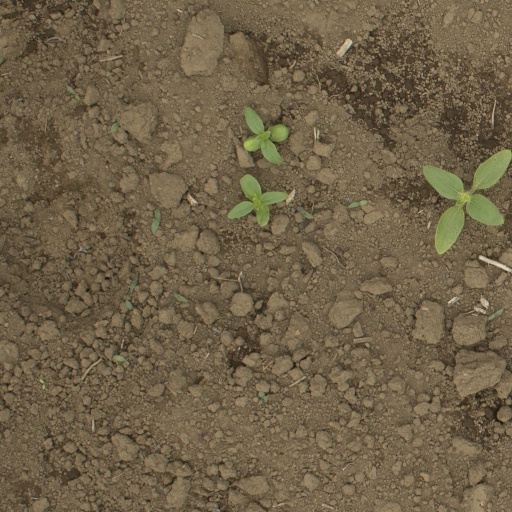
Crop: Jerusalem artichoke